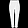
Label: Trouser